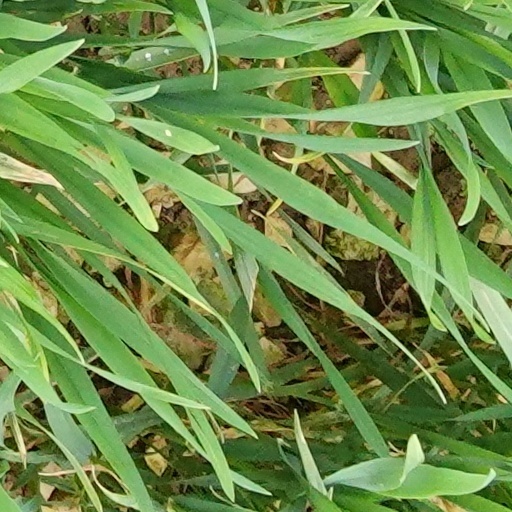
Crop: wheat